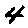
Label: 4